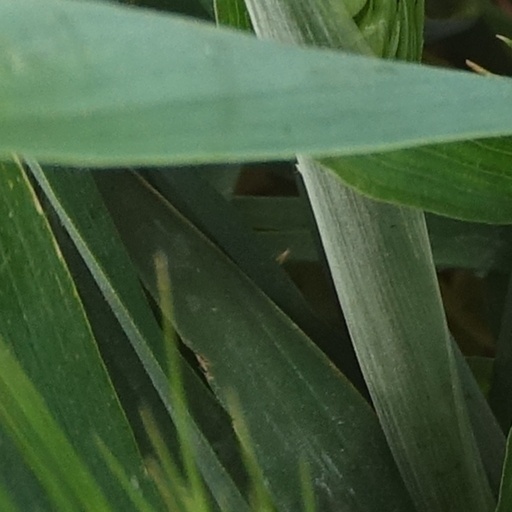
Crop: wheat